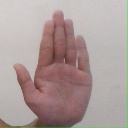
अक्षर: ध